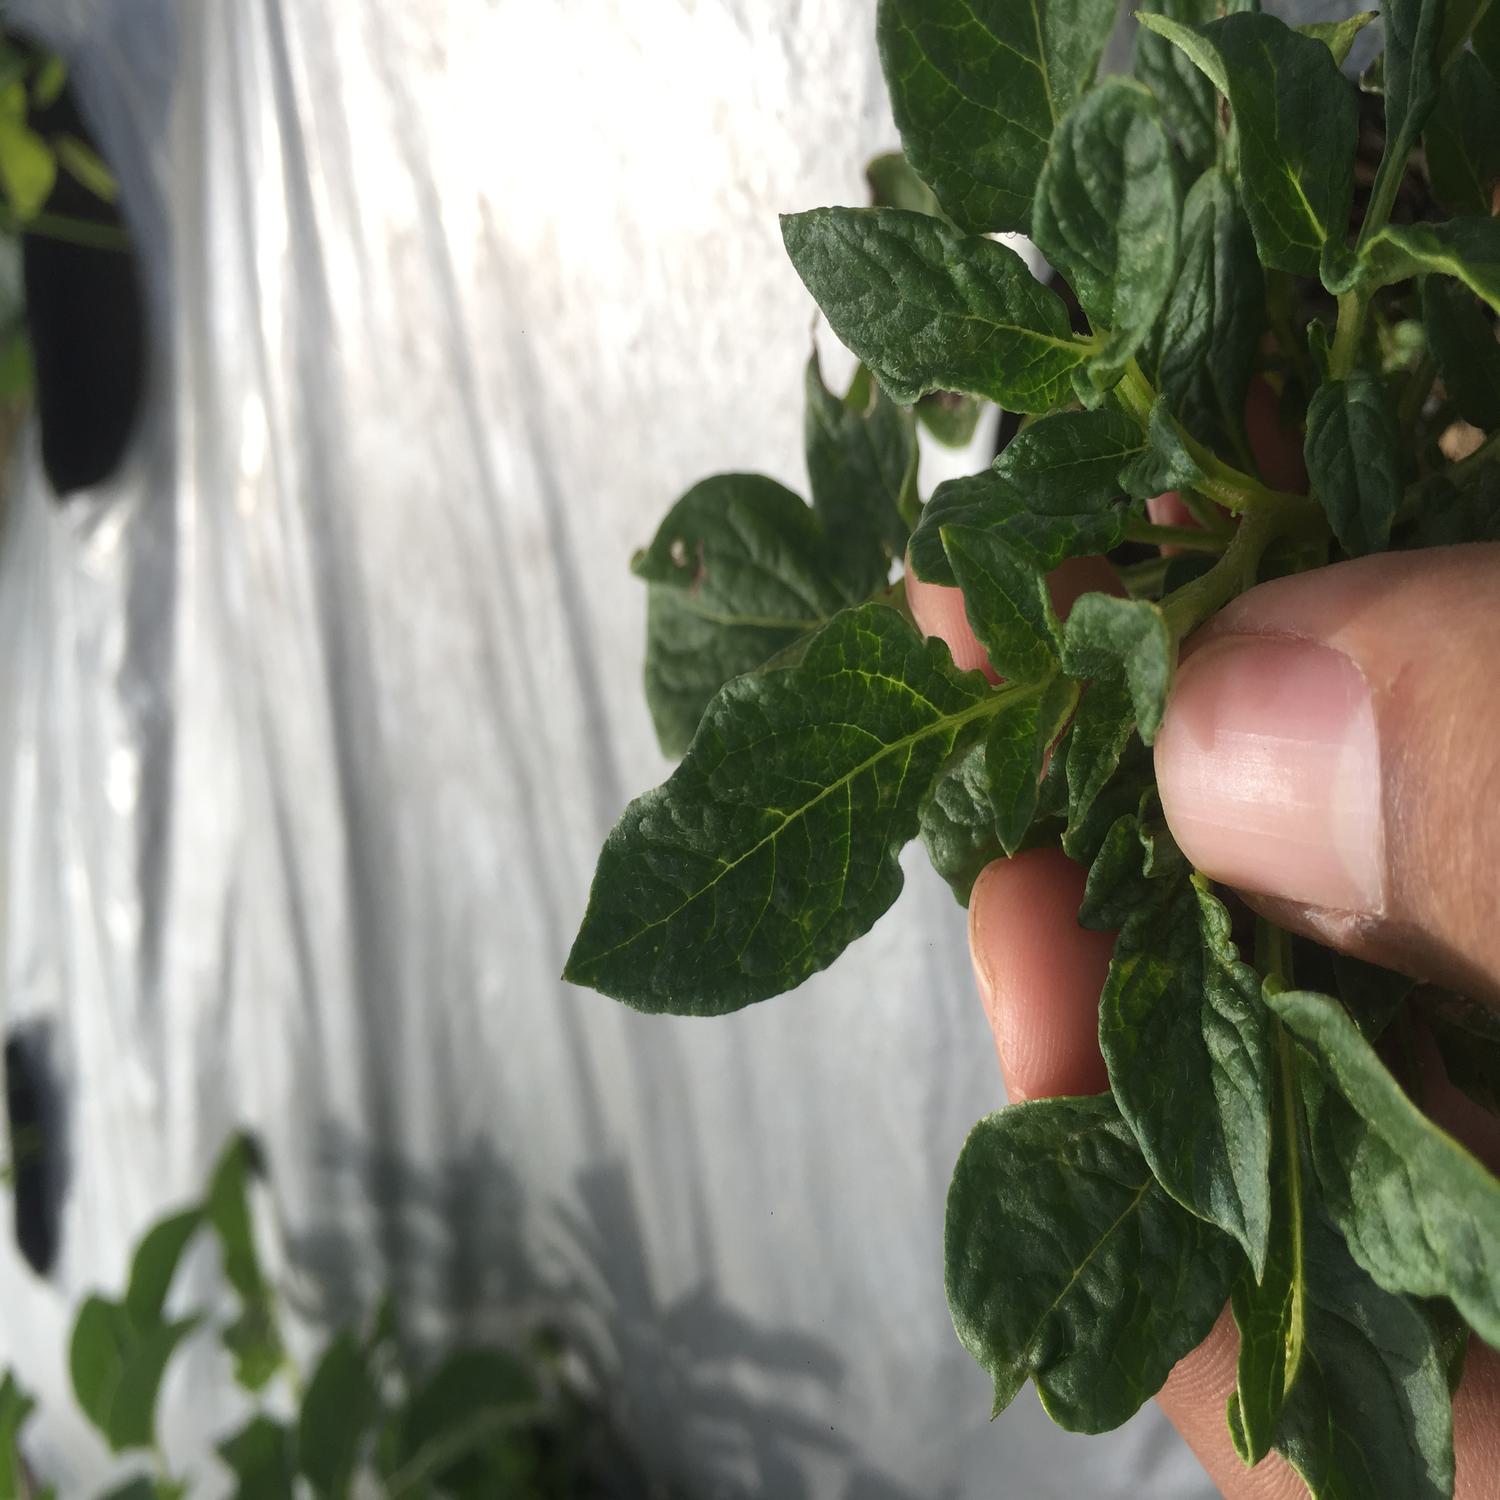
Label: Virus